Albennie Jones

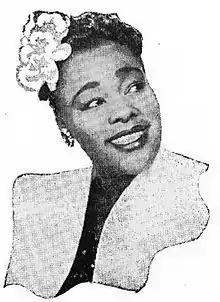

Albennie Jones (November 29, 1914 – June 24, 1989), also credited as Albinia Jones, was an American blues and jazz singer who recorded in the mid and late 1940s.